Yagoona, New South Wales

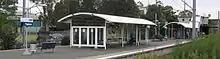
Yagoona railway station

Yagoona railway station is on the Bankstown line of the Sydney Trains network. A number of bus services link Yagoona to Bankstown and Parramatta. Yagoona is located some 5 – 10 minutes from Bankstown Central Business District and about 10 – 15 minutes from Parramatta CBD.